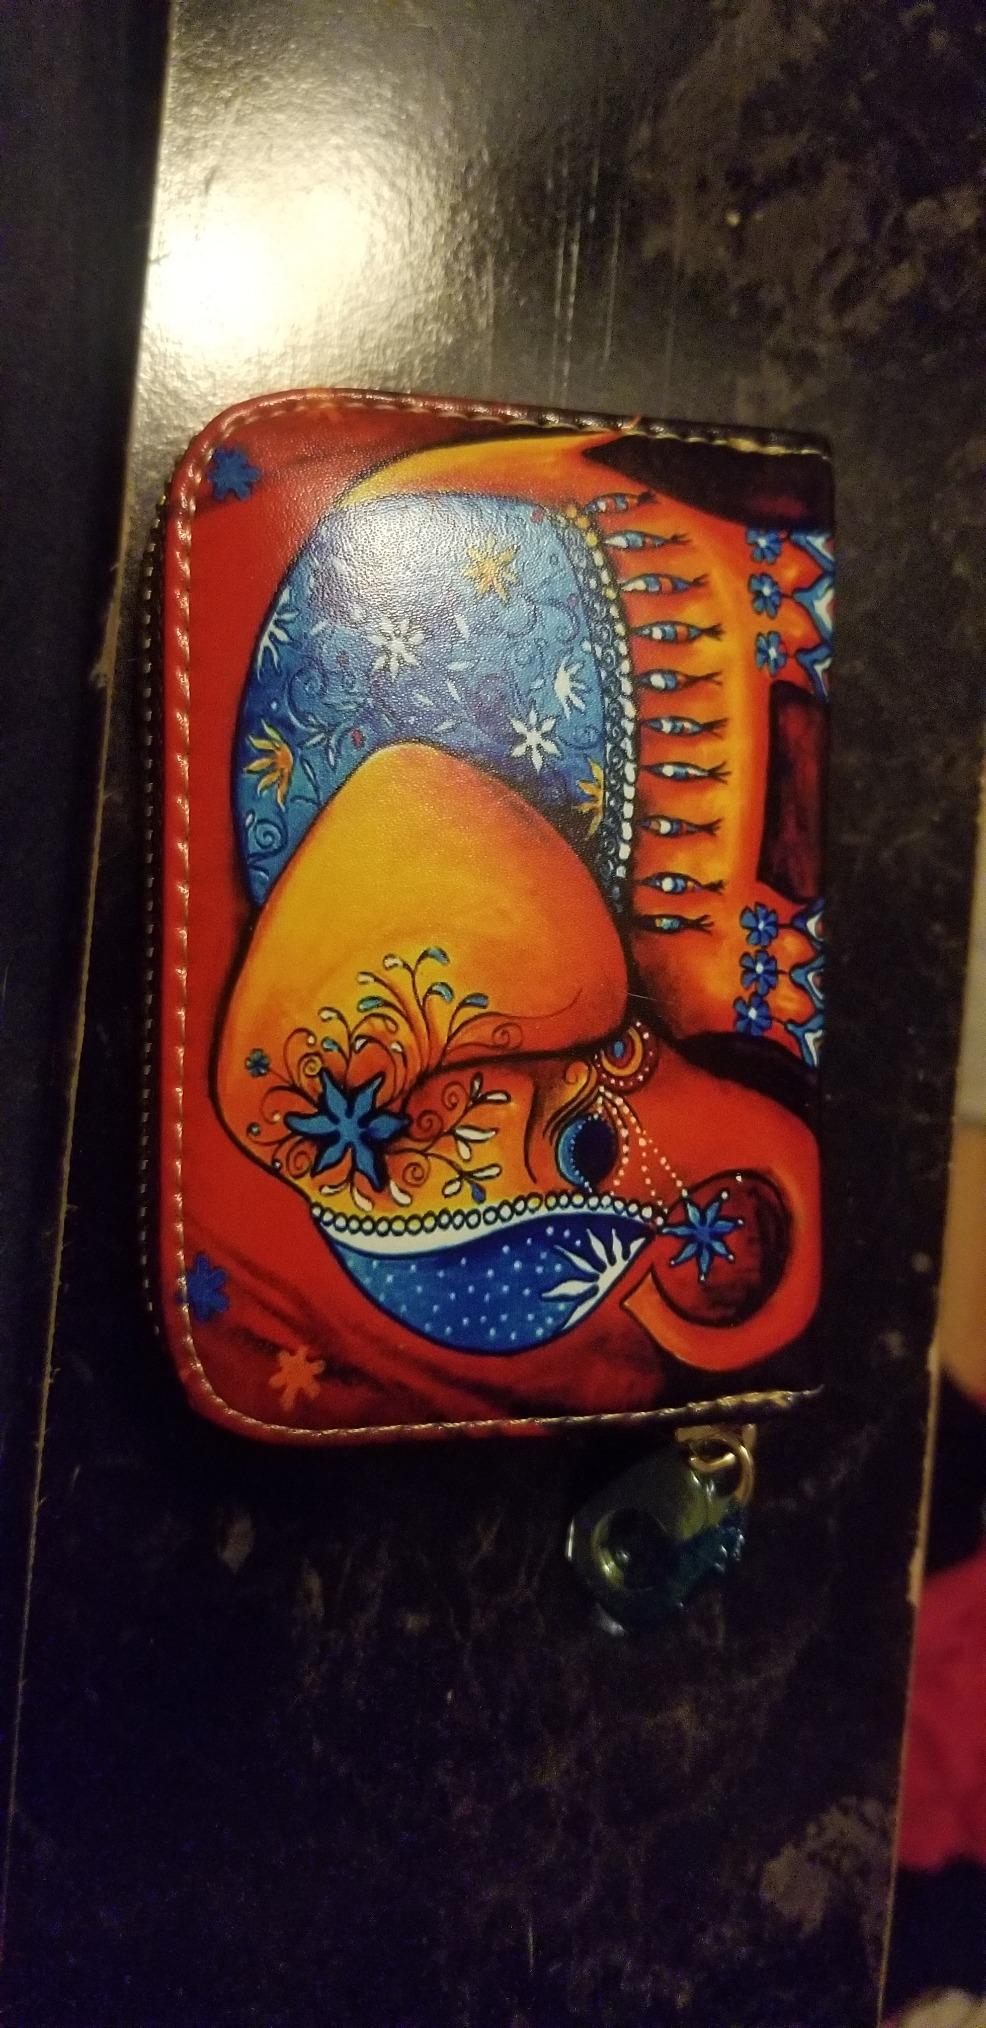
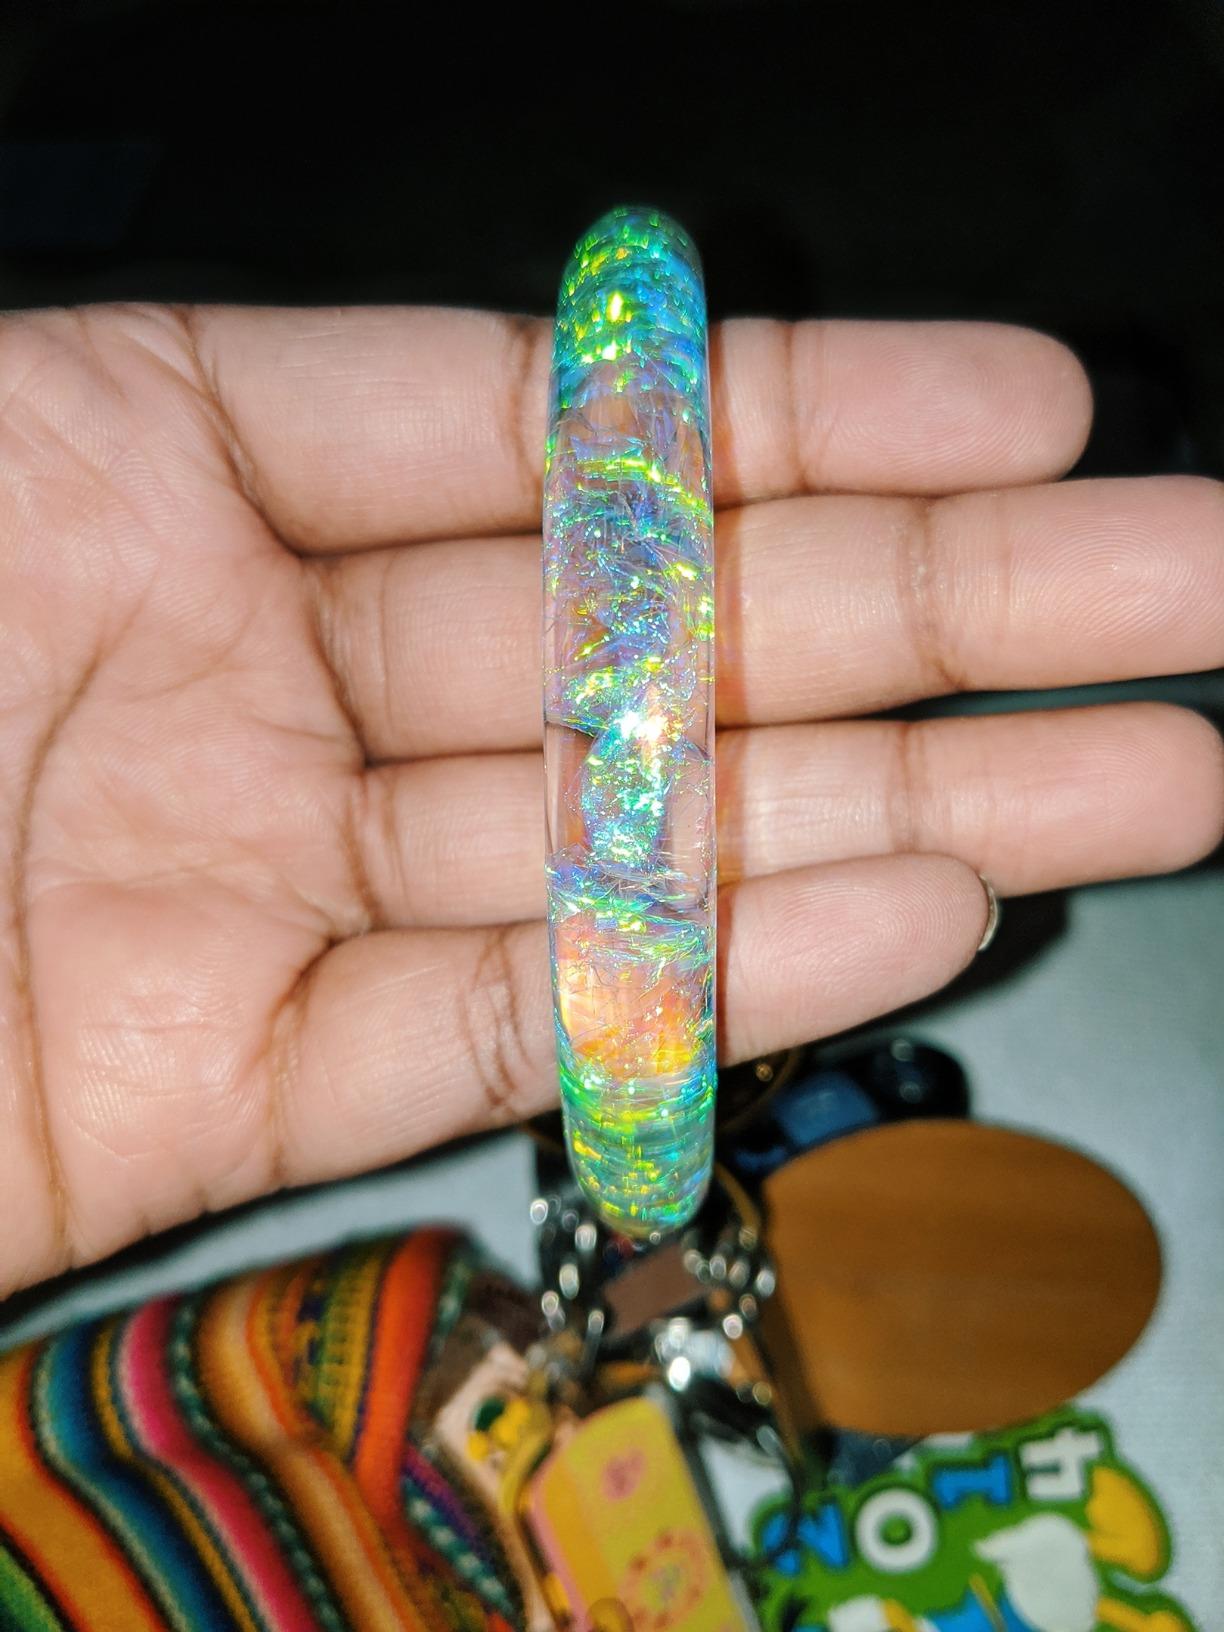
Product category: accessories_keychain
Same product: no